Alexandre-Hyacinthe Dunouy

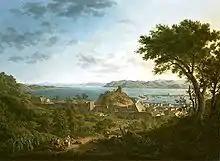
"View of Messina"

Alexandre-Hyacinthe Dunouy (1757 – 11 November 1841) was a French painter known for his landscapes.